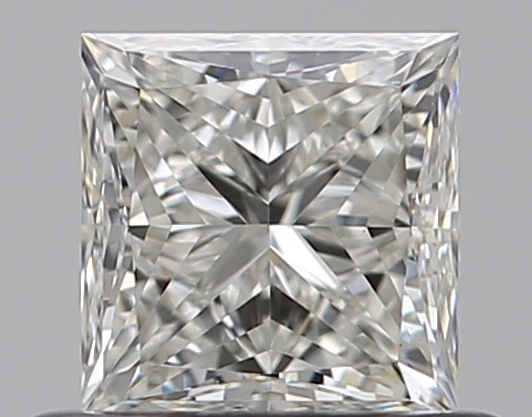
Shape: princess
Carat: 0.6
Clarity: VS1
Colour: J
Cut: EX
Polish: EX
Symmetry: VG
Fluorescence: N
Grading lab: GIA
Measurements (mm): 4.47 x 4.36 x 3.22